Fantasy Island (2021 TV series)

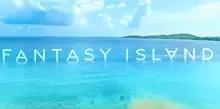

Fantasy Island (stylized as FANTASY ISLⱯND) is an American fantasy drama television series developed by Elizabeth Craft and Sarah Fain for Fox. It is a sequel to and maintains continuity with the original 1977 series. The series premiered on August 10, 2021, with a preview special, "Welcome to the New Fantasy Island", which aired two days before.